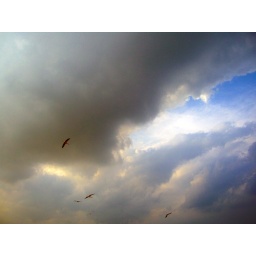
CIMG4121 flying storks in cloudy sky